Nookazon

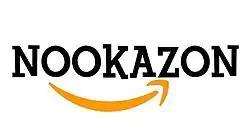
The original Nookazon logo, based upon the Amazon logo. The logo has been updated since launch. The current logo is based upon the Animal Crossing iconography (being the leaf) and is designed by @jayquality.

The website went live on 9 April 2020. However, the website received a huge surge in popularity after Luu posted a 15-second TikTok demonstrating how to use the website. After that, internet traffic on the website surged from 6,000 to 180,000 overnight. The website grew beyond the scope of the "Animal Crossing" Discord, and eventually became an important part of the community, facilitating many trades per day.